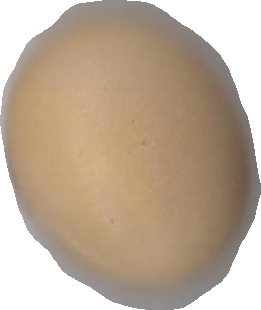
Variety: Grobogan